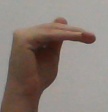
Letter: khaa